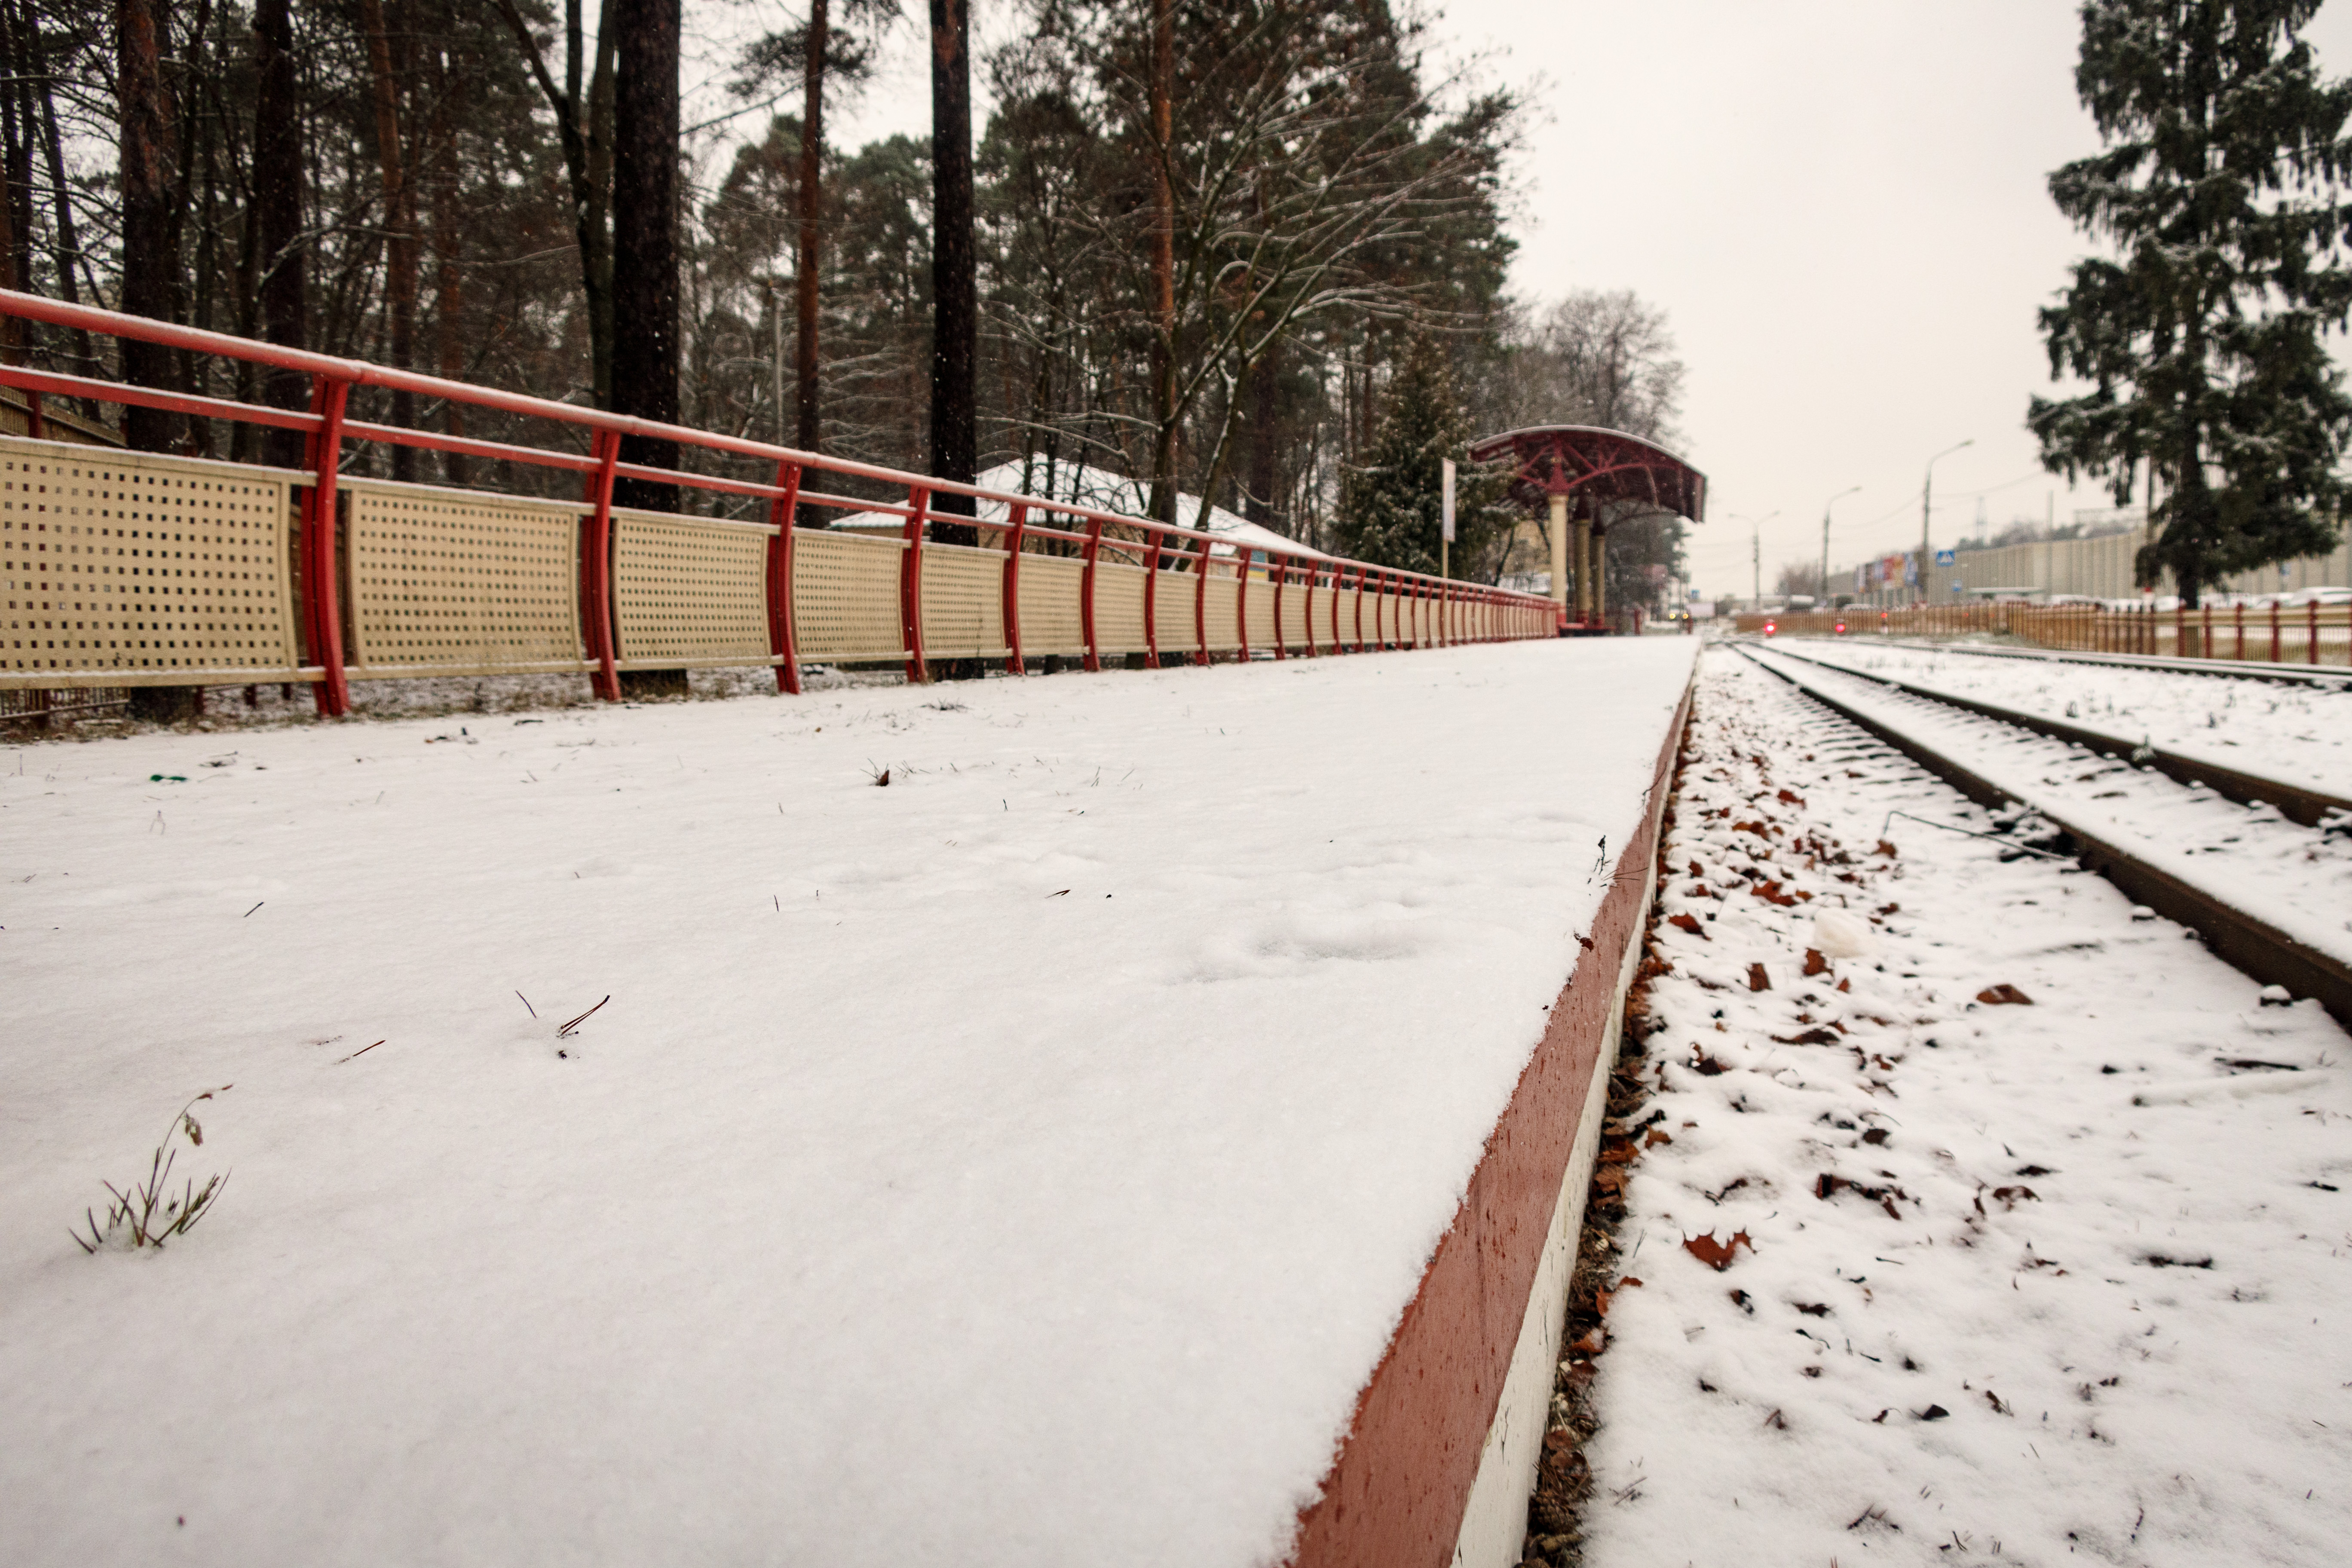
snow, winter, frost, cold, trees, railway, station, branches, white, wintry, snowfall, sky, mysterious, nature, landscape, calm, picturesque, Kratovo Children's Railway, freezing, wire fencing, slope, parallel, chain link fencing, mesh, iron, home fencing, fence, precipitation, track, conifer, fir, winter storm